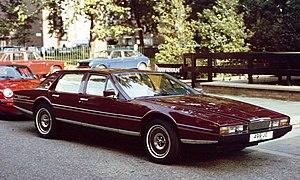
Lagonda est une marque d'automobiles de luxe britannique, fondée par le Scotto-Américain Wilbur Gunn en 1906.